Dal Makhani
Also known as:
bh - Bhojpuri: दाल मखनी
bn - Bangla: ডাল মাখনি
es - Spanish: Dal makhani
hi - Hindi: दाल मखानी
kn - Kannada: ದಾಲ್ ಮಖನಿ
ko - Korean: 달 마카니
mai - Maithili: दाल मखानी
ml - Malayalam: ദാൽ മഖനി
or - Odia: ଡାଲ ମଖନୀ
pa - Punjabi: ਦਾਲ ਮੱਖਣੀ
ta - Tamil: தால் மக்கானி
vi - Vietnamese: Dal makhani
Category: stew (curry)
Cuisine: Indian
Associated cuisines: Indian
Area: Delhi
Countries: India
Region: Southern Asia

The stew is a modern variation of traditional lentil dishes, it is made with black lentils and other pulses, and includes butter and cream.

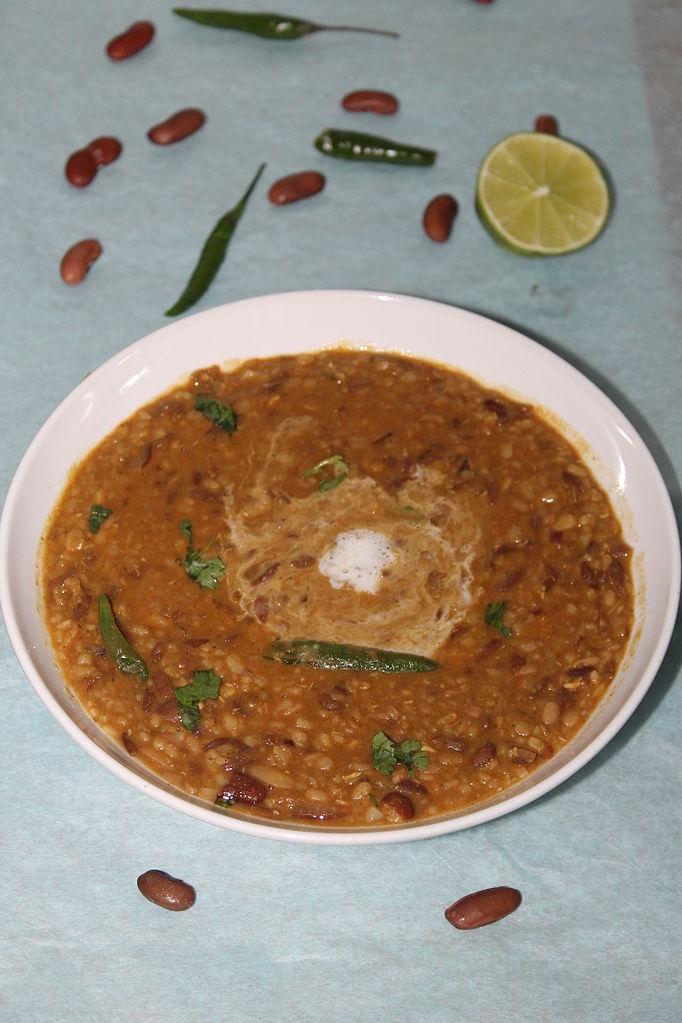
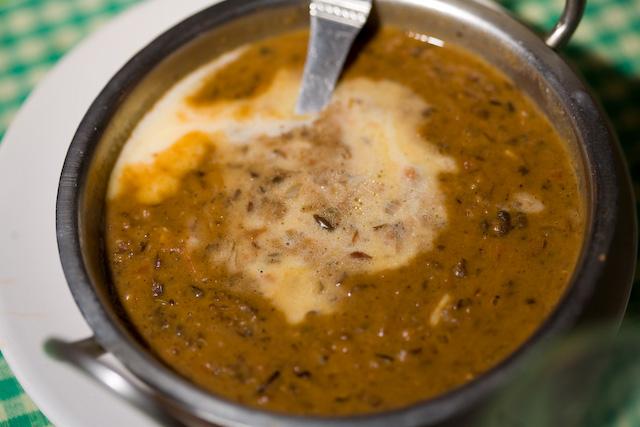
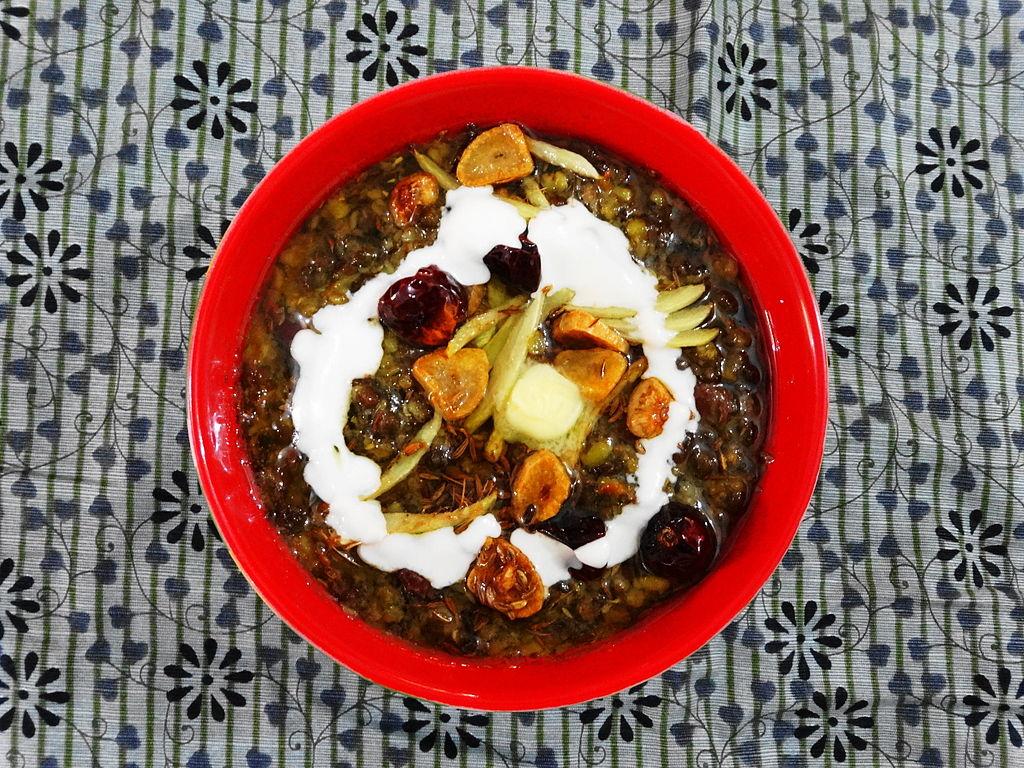
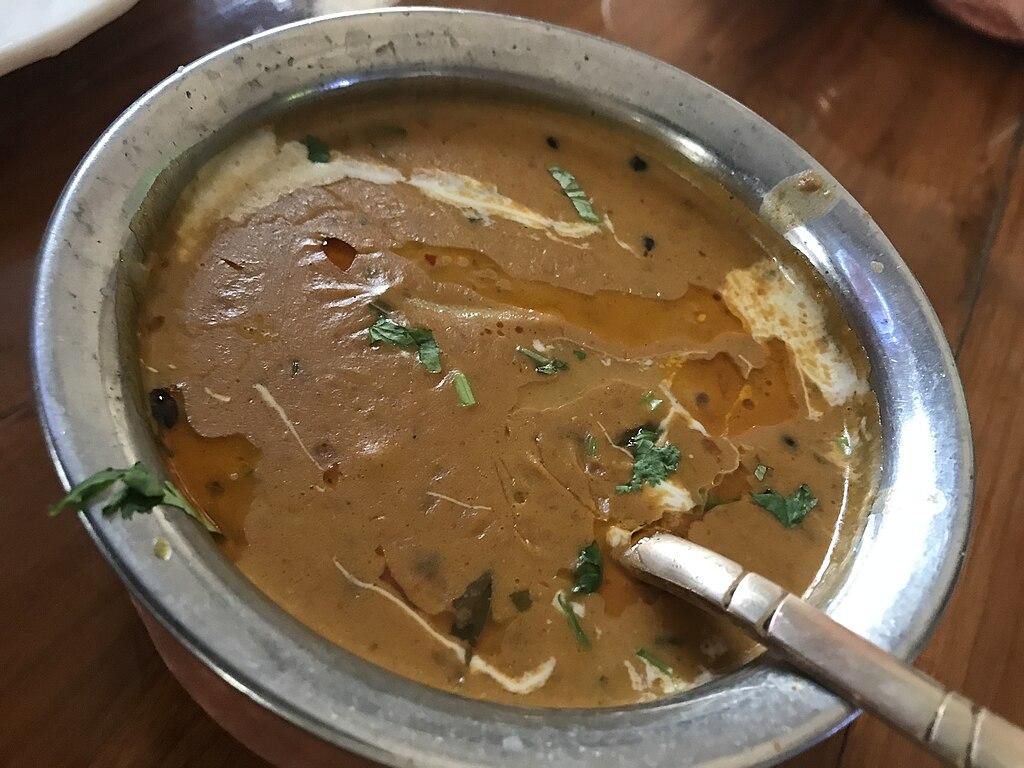
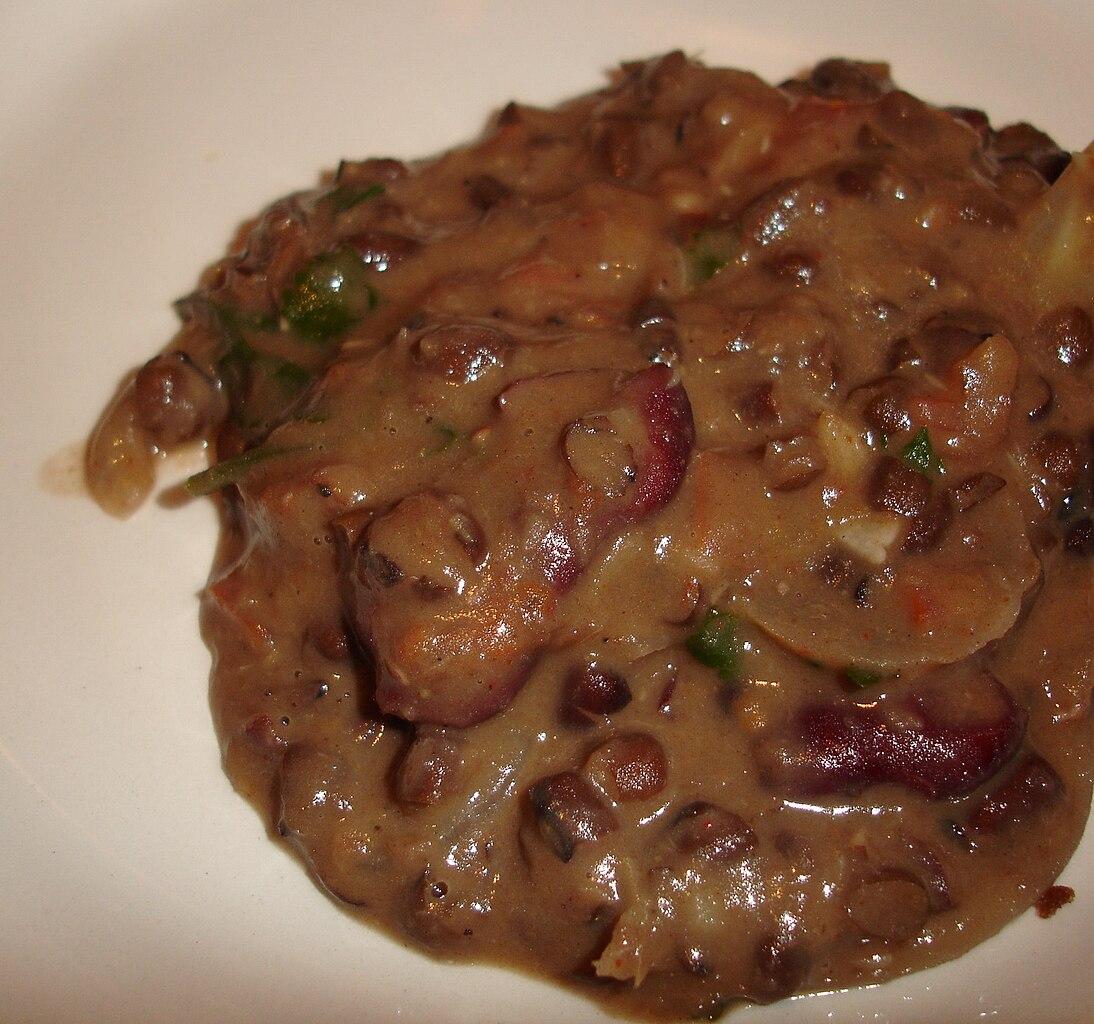
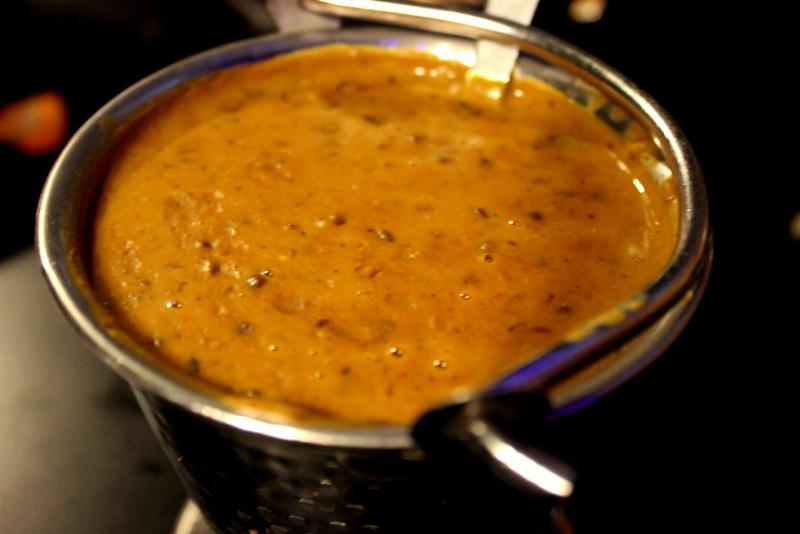
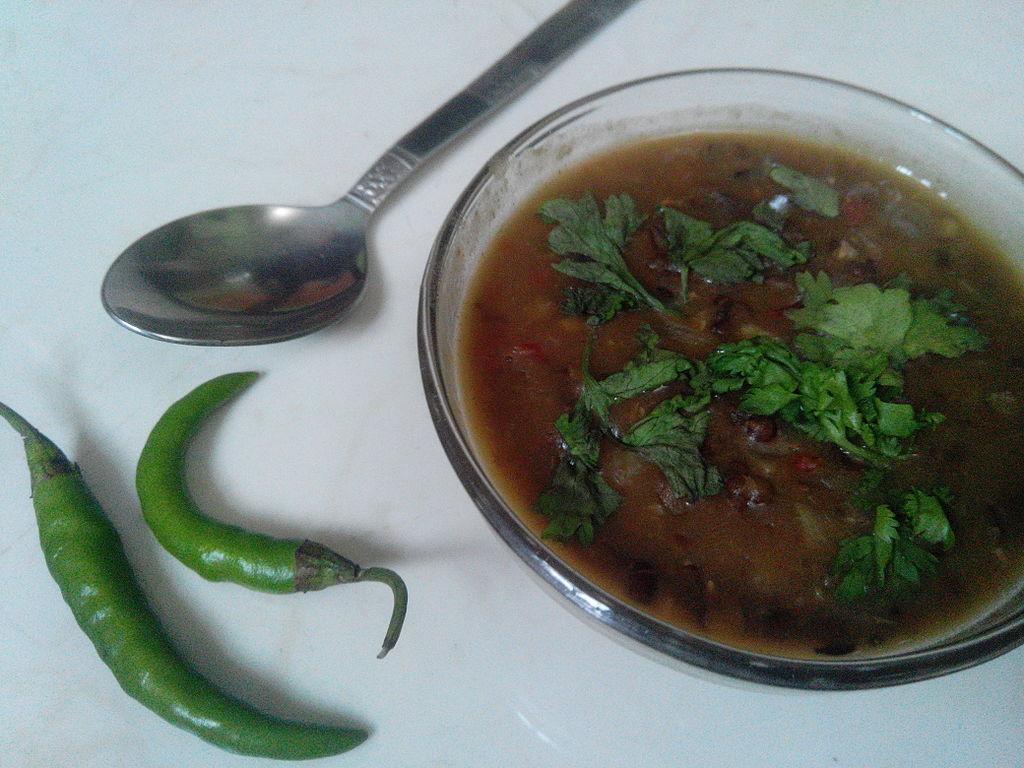